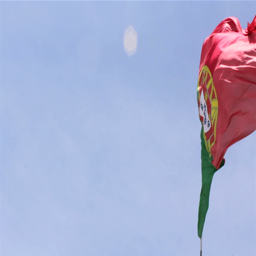
flag waving in the wind